Archibald H. Sunderland

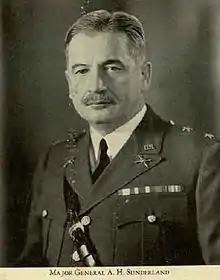
"Coast Artillery Journal", March/April 1936

Archibald Henry Sunderland (December 2, 1876 – October 31, 1963) was a career officer in the United States Army. A veteran of the Philippine–American War and World War I, he attained the rank of major general and was most notable for his service as the Army's Chief of Coast Artillery from 1936 to 1940, after which he retired from the military.